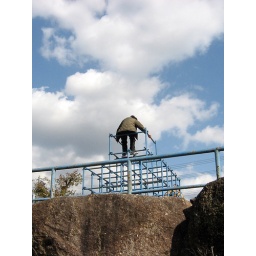
conqueror in blue mountain